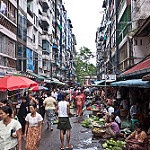
Label: street